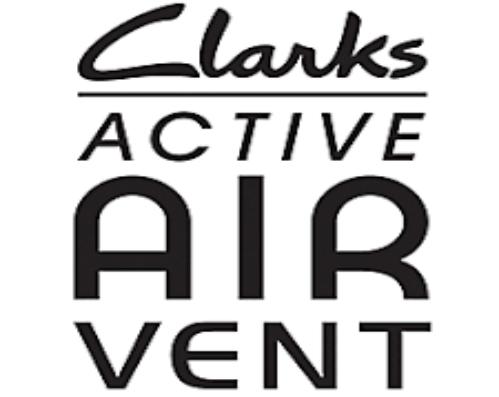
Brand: Clarks
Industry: Clothes